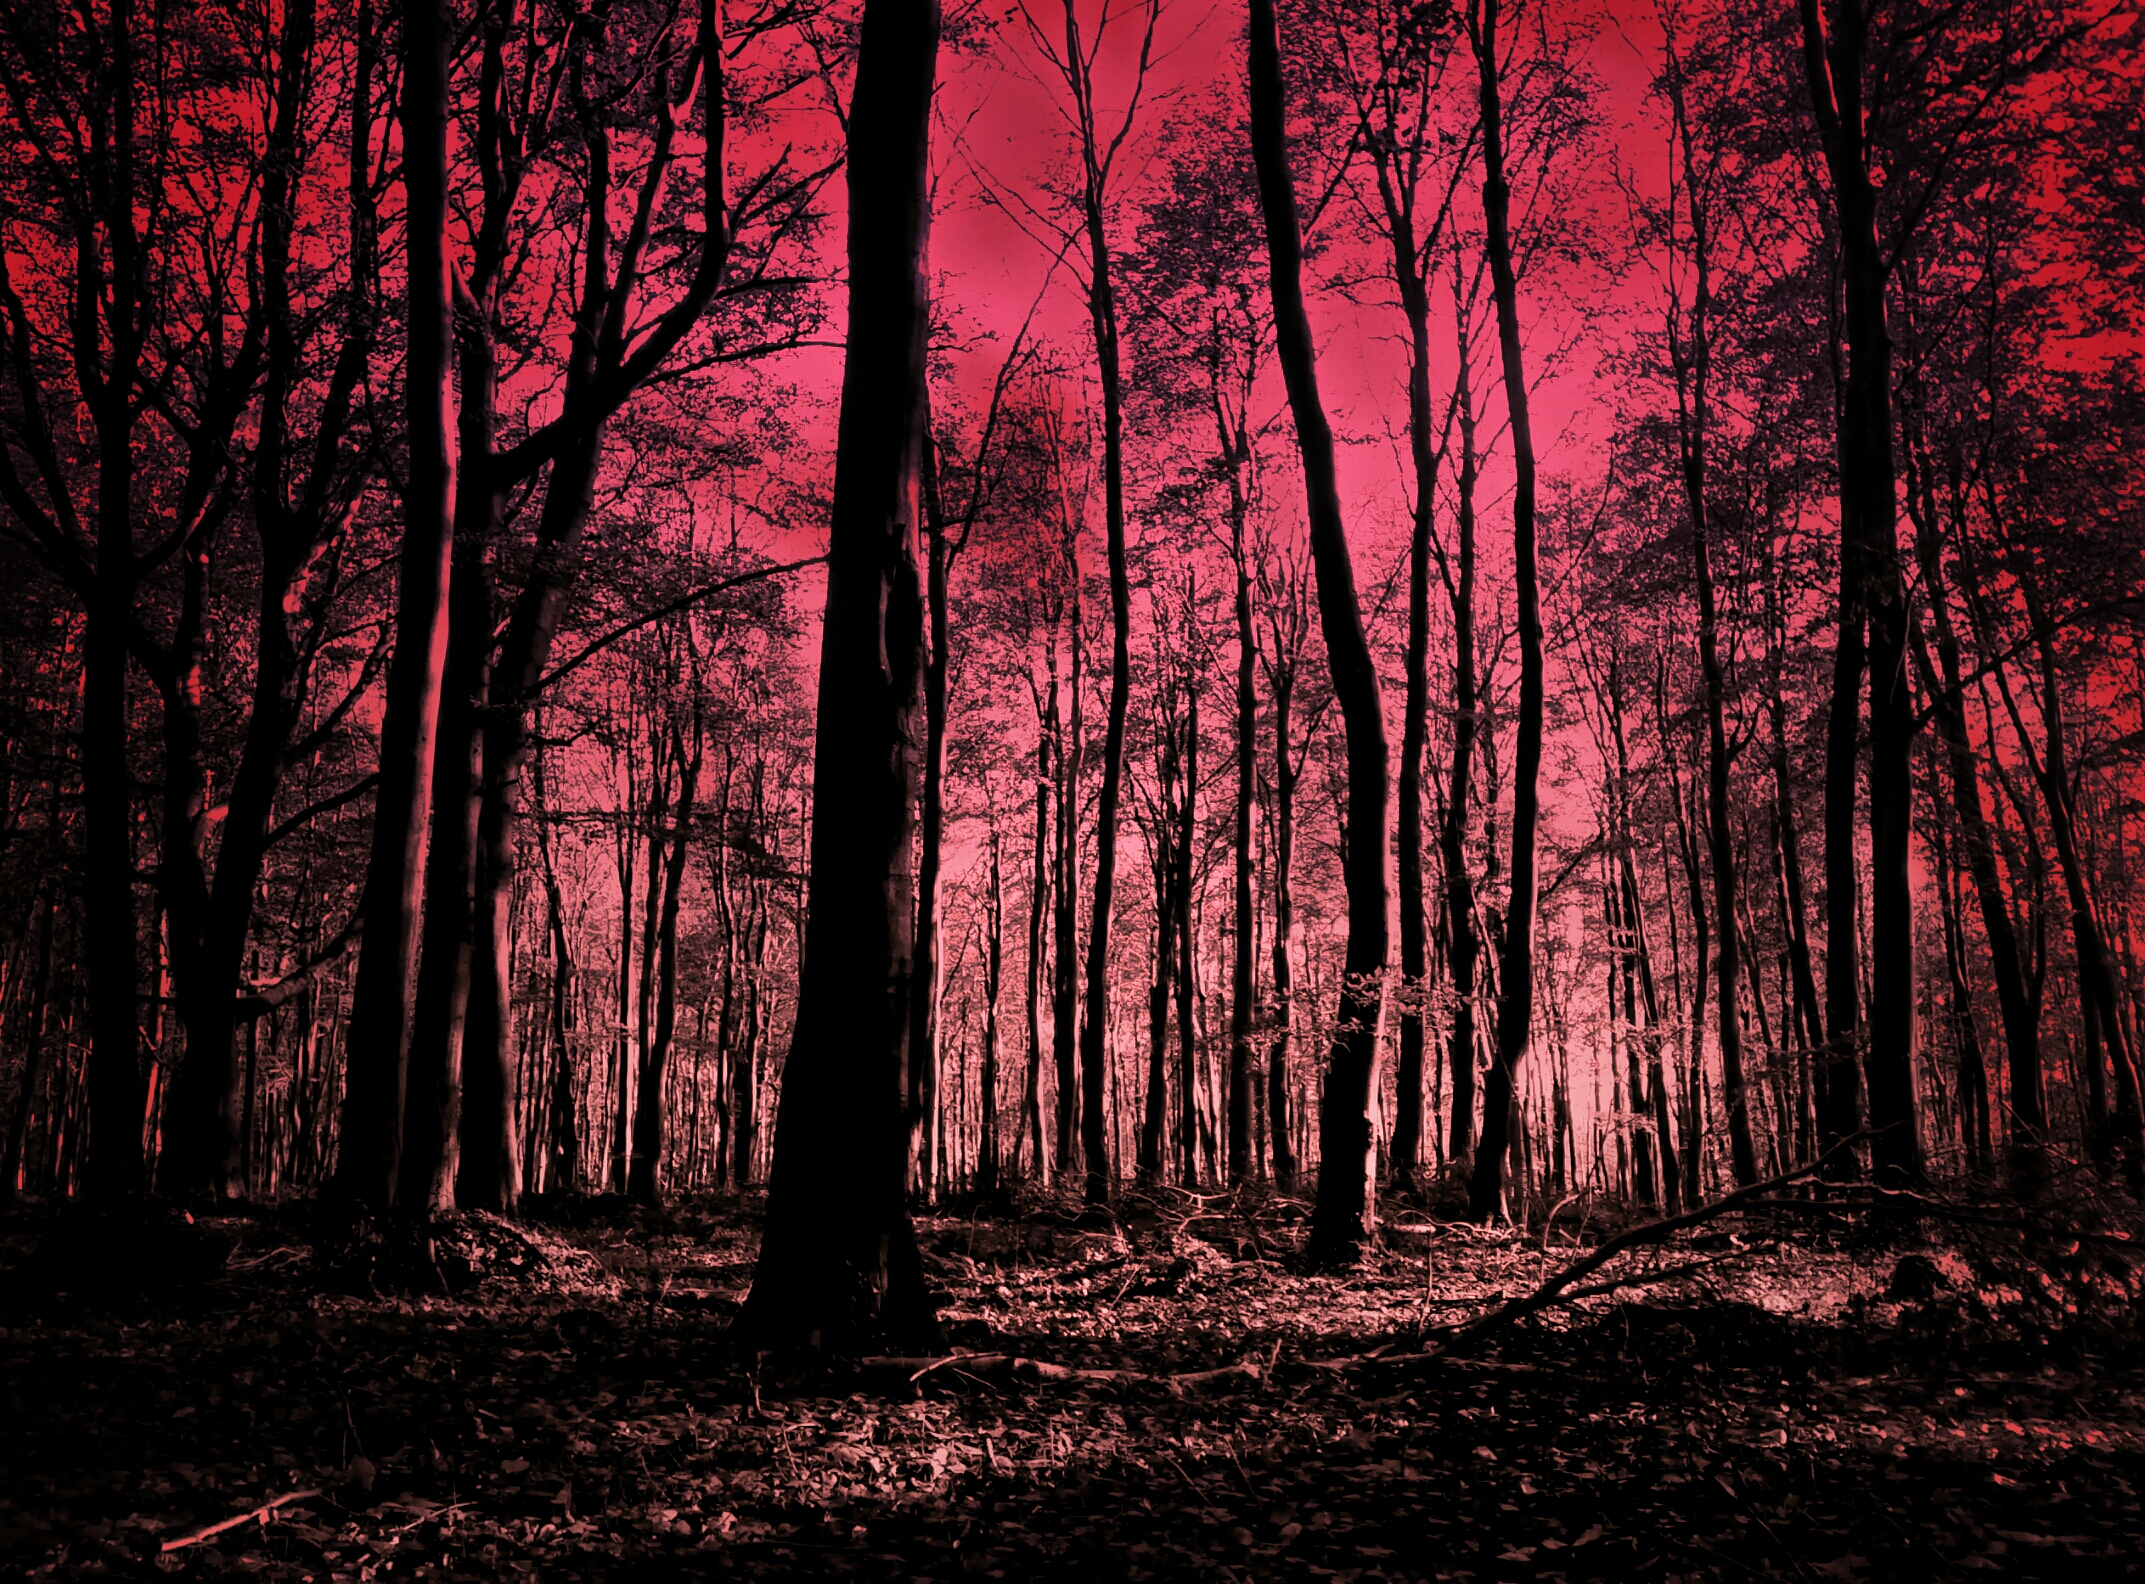
tree, forest, branch, silhouette, plant, sunlight, red, autumn, darkness, pink, trees, leaves, woods, trunks, woodland, habitat, flickrandroidapp filter none, natural environment, atmospheric phenomenon, woody plant